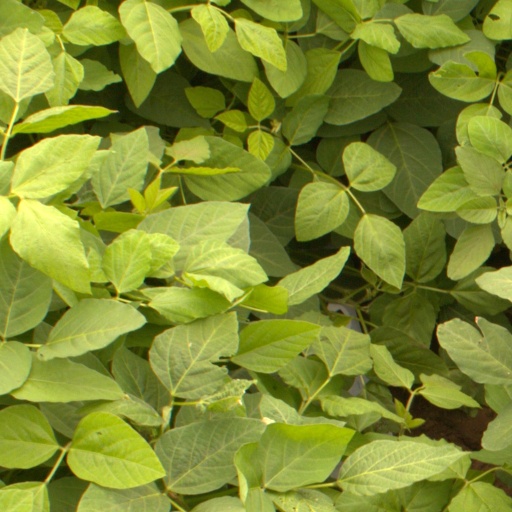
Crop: soybean